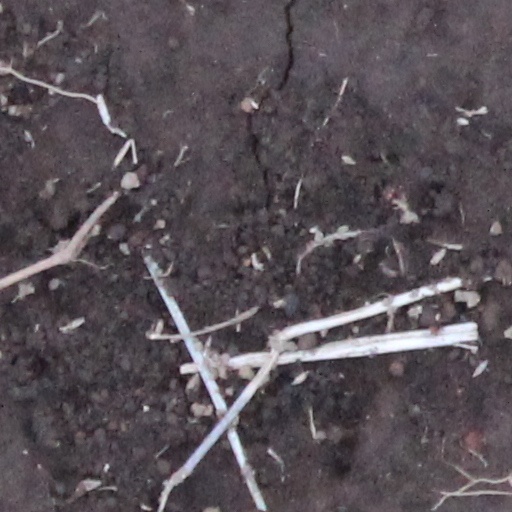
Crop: wheat